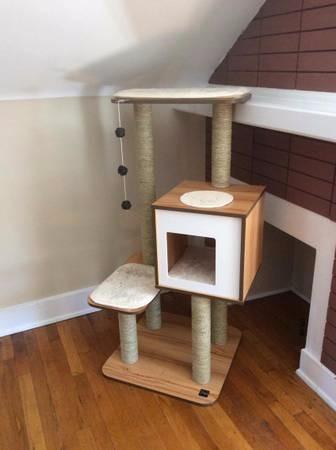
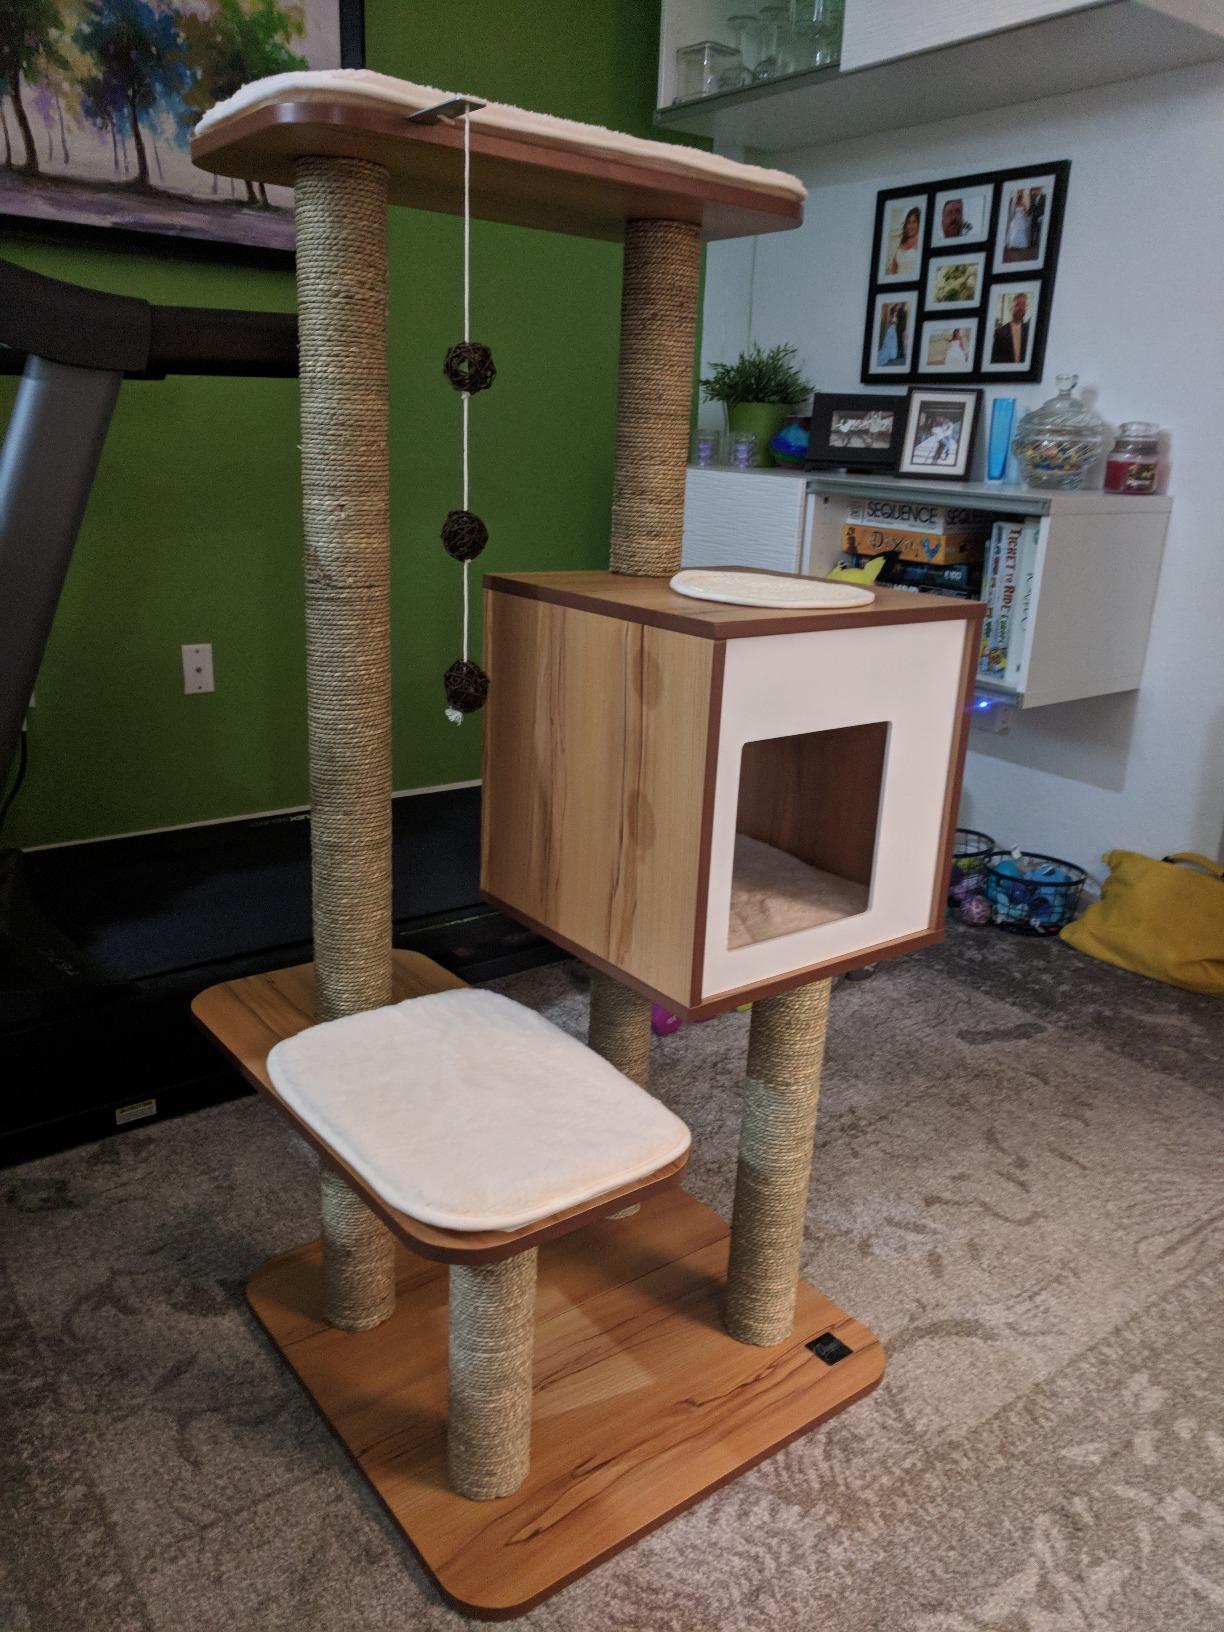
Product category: items_cat tree
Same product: yes